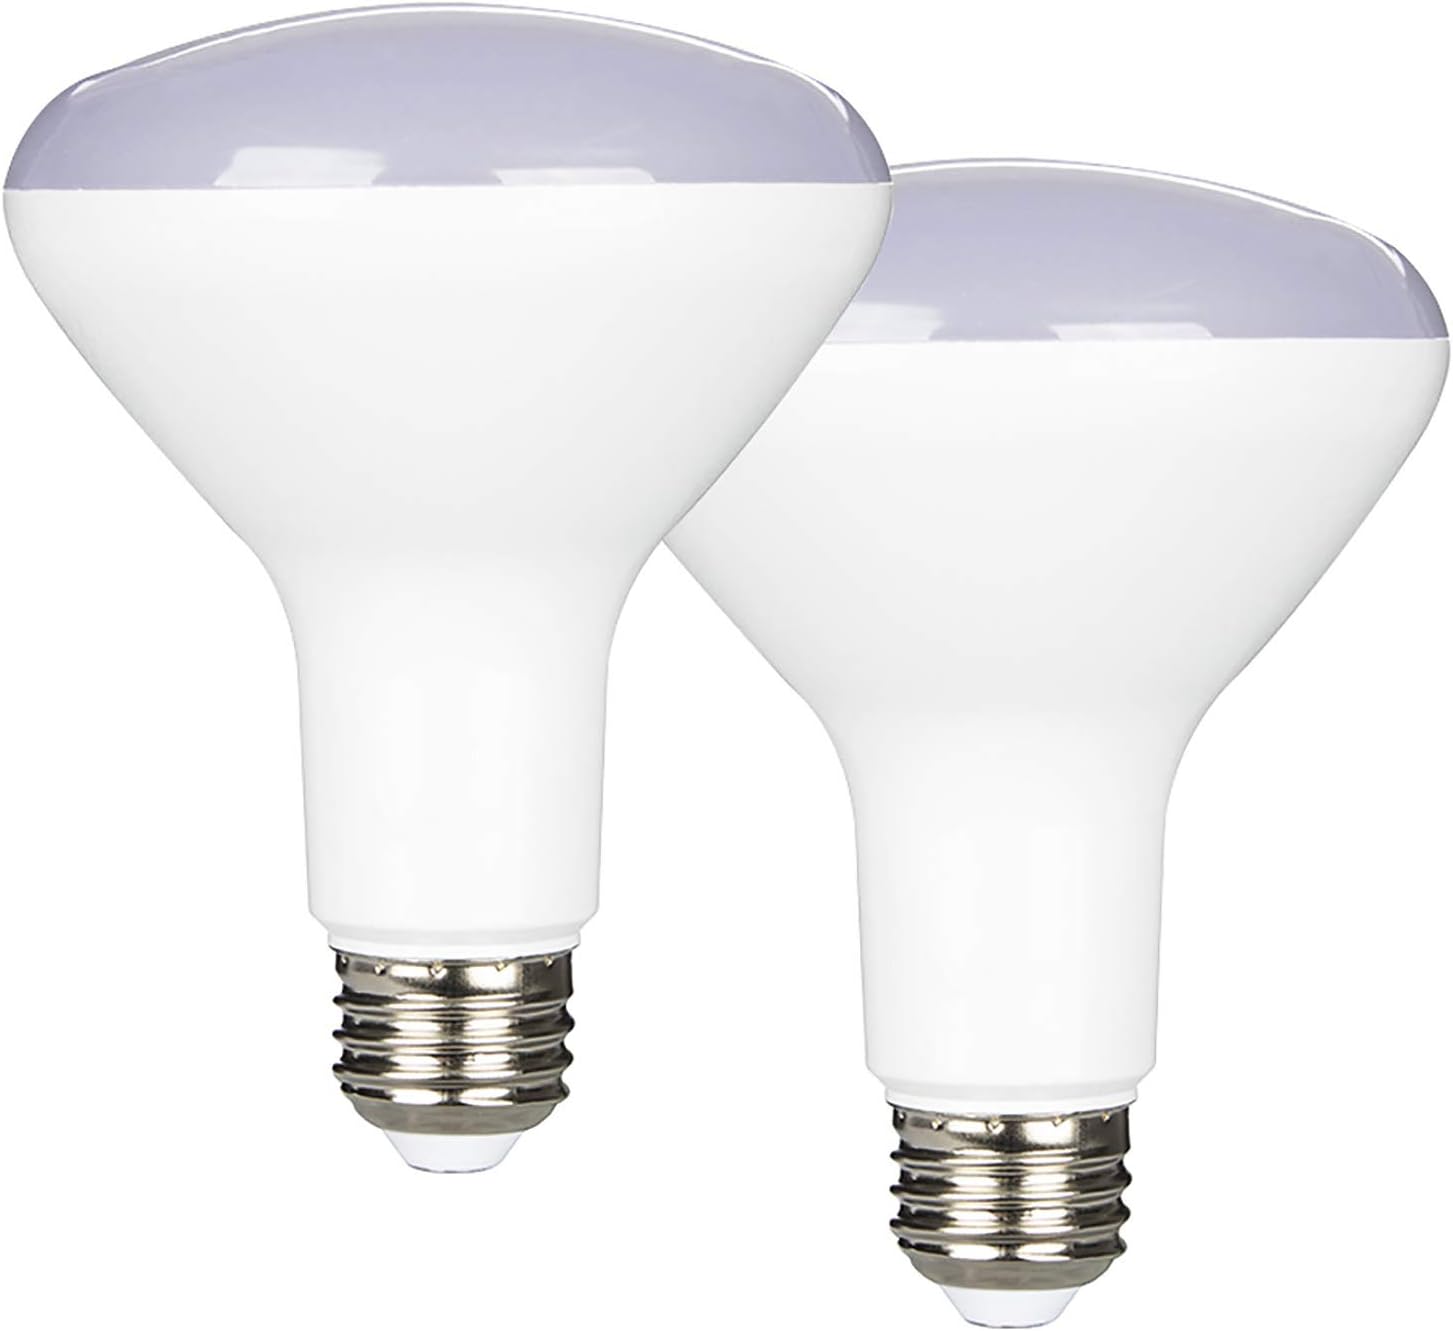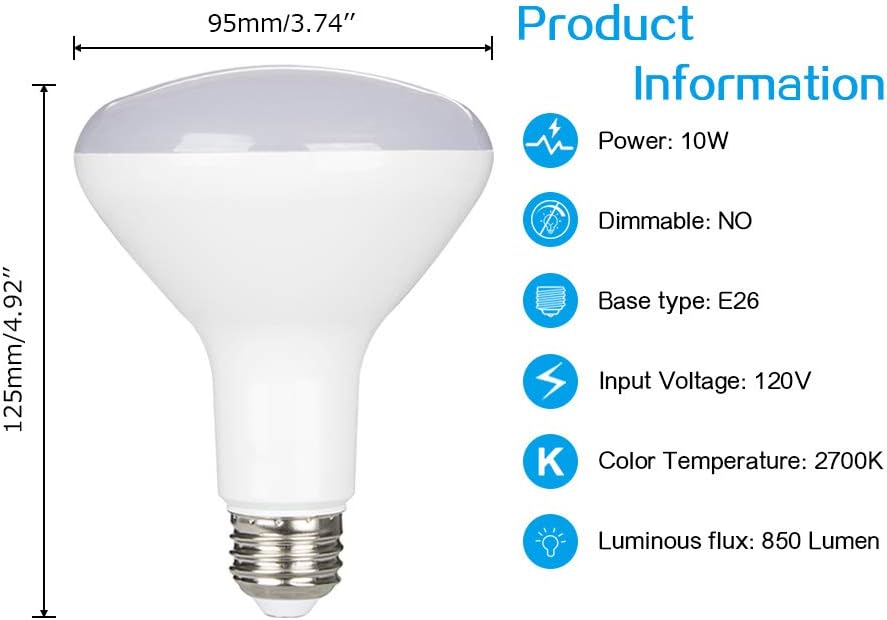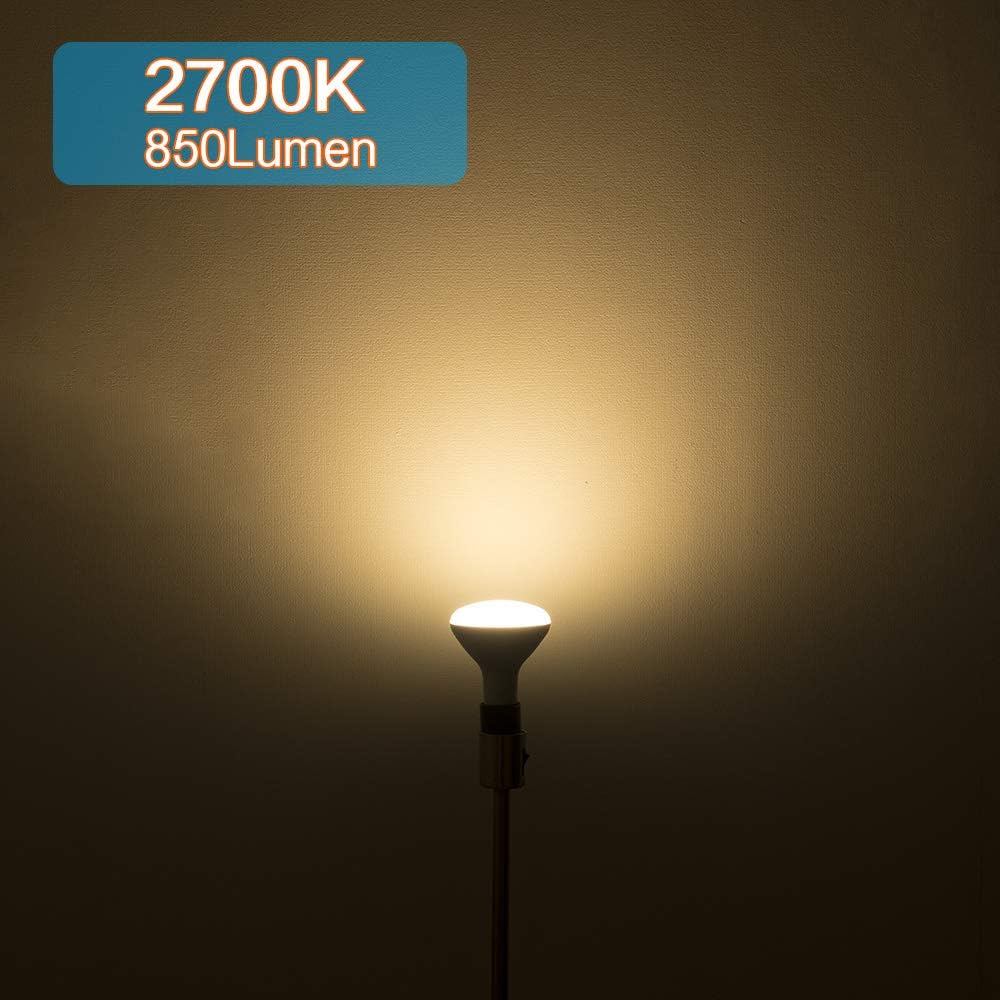
FAGUANGAO 10W Dusk to Dawn BR30 LED Light Bulb, 60W Equivalent, Soft White 2700K, 850 Lumens, E26 Base, 120V, Not-Dimmable, Auto On/Off, for Indoor and Outdoor, 2 Pack
Category: Tools & Home Improvement
Features DUSK TO DAWN: These light bulbs feature automated built in dusk to dawn sensor that will automatically turn on and shut off based on whether or not there is daylight. Easy to install: Simple to replace any E26 based bulbs, convenient to use. Energy-saving: Low power consumption, it saves over 85% energy than normal halogen bulbs. Ultra long lifespan: The lifespan is around 50,000 hours, save your money by reducing the frequency of replacing bulbs. Specification Base type: E26 Power: 10W Color Temperature:2700KLuminous flux: 850 Lumen Input Voltage: 120V Dimmable: NO Package Include 2*10W Dusk to Dawn BR30 LED Light Bulb About Szbright Szbright, focuses on creating the best lighting experience. Only high end LED and advanced optical design are adopted. Enjoy lighting with Szbright.
Features: ❤TECHNICAL PARAMETERS: 10W Dusk to Dawn LED Light Bulb, 2700K, 120 V, E26 Standard medium base, 850 Lumens, CRI 80 | ❤DUSK TO DAWN: These light bulbs feature automated built in dusk to dawn sensor that will automatically turn on and shut off based on whether or not there is daylight. | ❤ENERGY-SAVING: A perfect BR30 LED bulb uses less energy than an incandescent lamp. | ❤LONGER LIFESPAN: This bulb can last up to 50,000 hours, providing long-term use. | ❤AFTERSALES SERVICE: We will fully responsible for any quality issue for our products and your opinions will make us better.